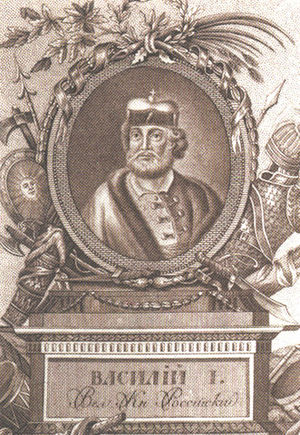
Vasilij 1. af Moskva
Vasilij 1. af Moskva var storfyrste af Moskva fra 1389-1425.